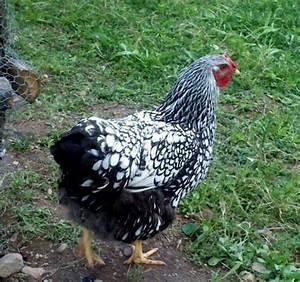
chicken